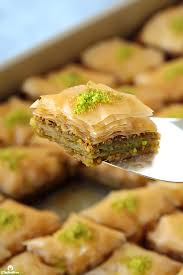
Yemek: baklava